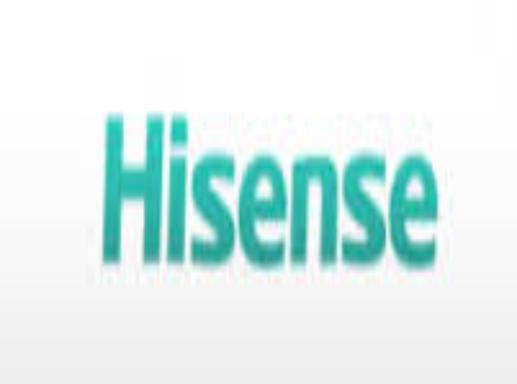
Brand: Hisense
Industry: Electronic